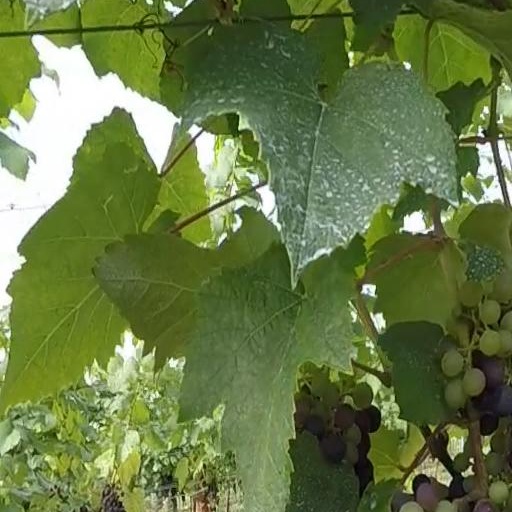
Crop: grape